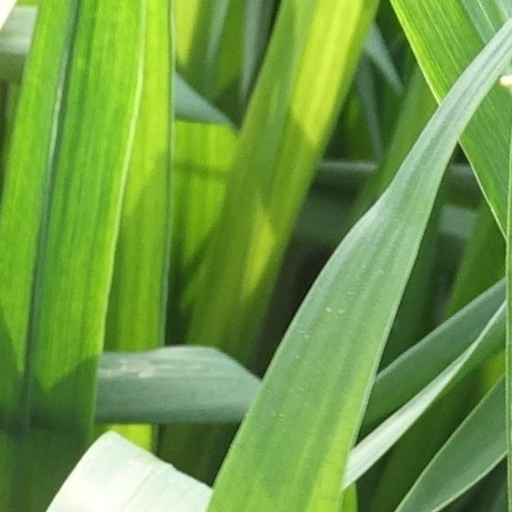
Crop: wheat